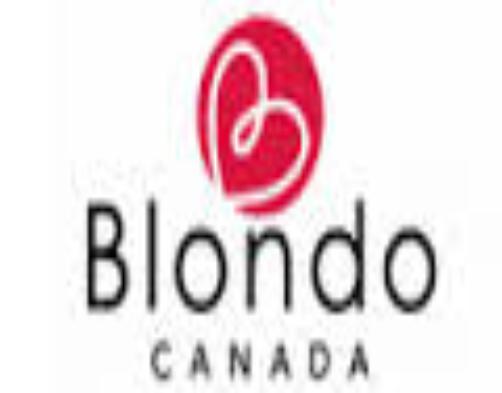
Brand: Blondo
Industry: Clothes